Hoyt Wilhelm

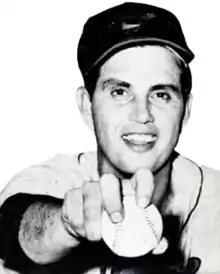
Wilhelm in 1959

Orioles catchers had difficulty catching the Wilhelm knuckleball again in 1959 and they set an MLB record with 49 passed balls. During one April game, catcher Gus Triandos had four passed balls while catching for Wilhelm and he described the game as "the roughest day I ever put in during my life." Author Bill James has written that Wilhelm and Triandos "established the principle that a knuckleball pitcher and a big, slow catcher make an awful combination." Triandos once said, "Heaven is a place where no one throws a knuckleball."